Molecular Operating Environment

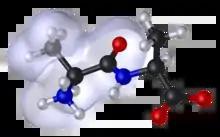
Example of a molecule imported and visualized in a software used for molecule modeling and simulations.

Molecular modeling and simulations is a process often used in computational chemistry, but there is wide application for researchers in a variety of fields. This theoretical approach allows scientists to extensively study the properties of molecules, and using the data can provide insight into how these molecules may behave in biological and/or chemical systems. This information is vital to the design of new materials and chemicals.